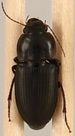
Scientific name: Anisodactylus opaculus
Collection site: Konza Prairie Agroecosystem NEON (KONA), plot KONA_004